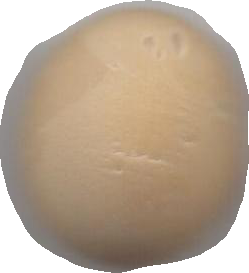
Variety: Grobogan